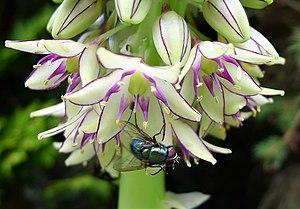
Eucomis bicolor, le lys ananas panaché ou tout simplement lys ananas. est une espèce bulbeuse de plante à fleurs de la famille des Asparagaceae, sous-famille des Scilloideae, originaire d'Afrique australe. les provinces du nord. Les fleurs vert pâle, à marges pourpres, sont disposées en une grappe, surmontée d'une "tête" de bractées vertes en forme de feuille. C'est une plante bulbeuse ornementale, bien que ses fleurs dégagent une odeur désagréable, très attirante pour les mouches, principales pollinisatrices.